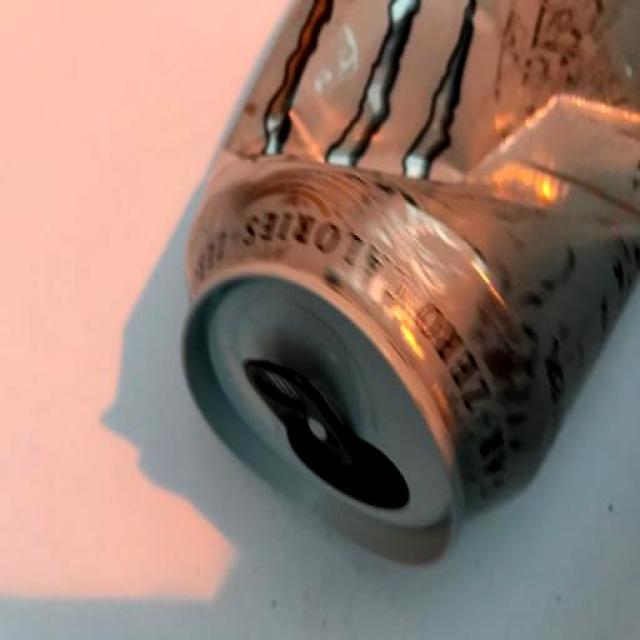
Label: Metal